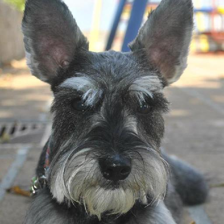
Label: animals